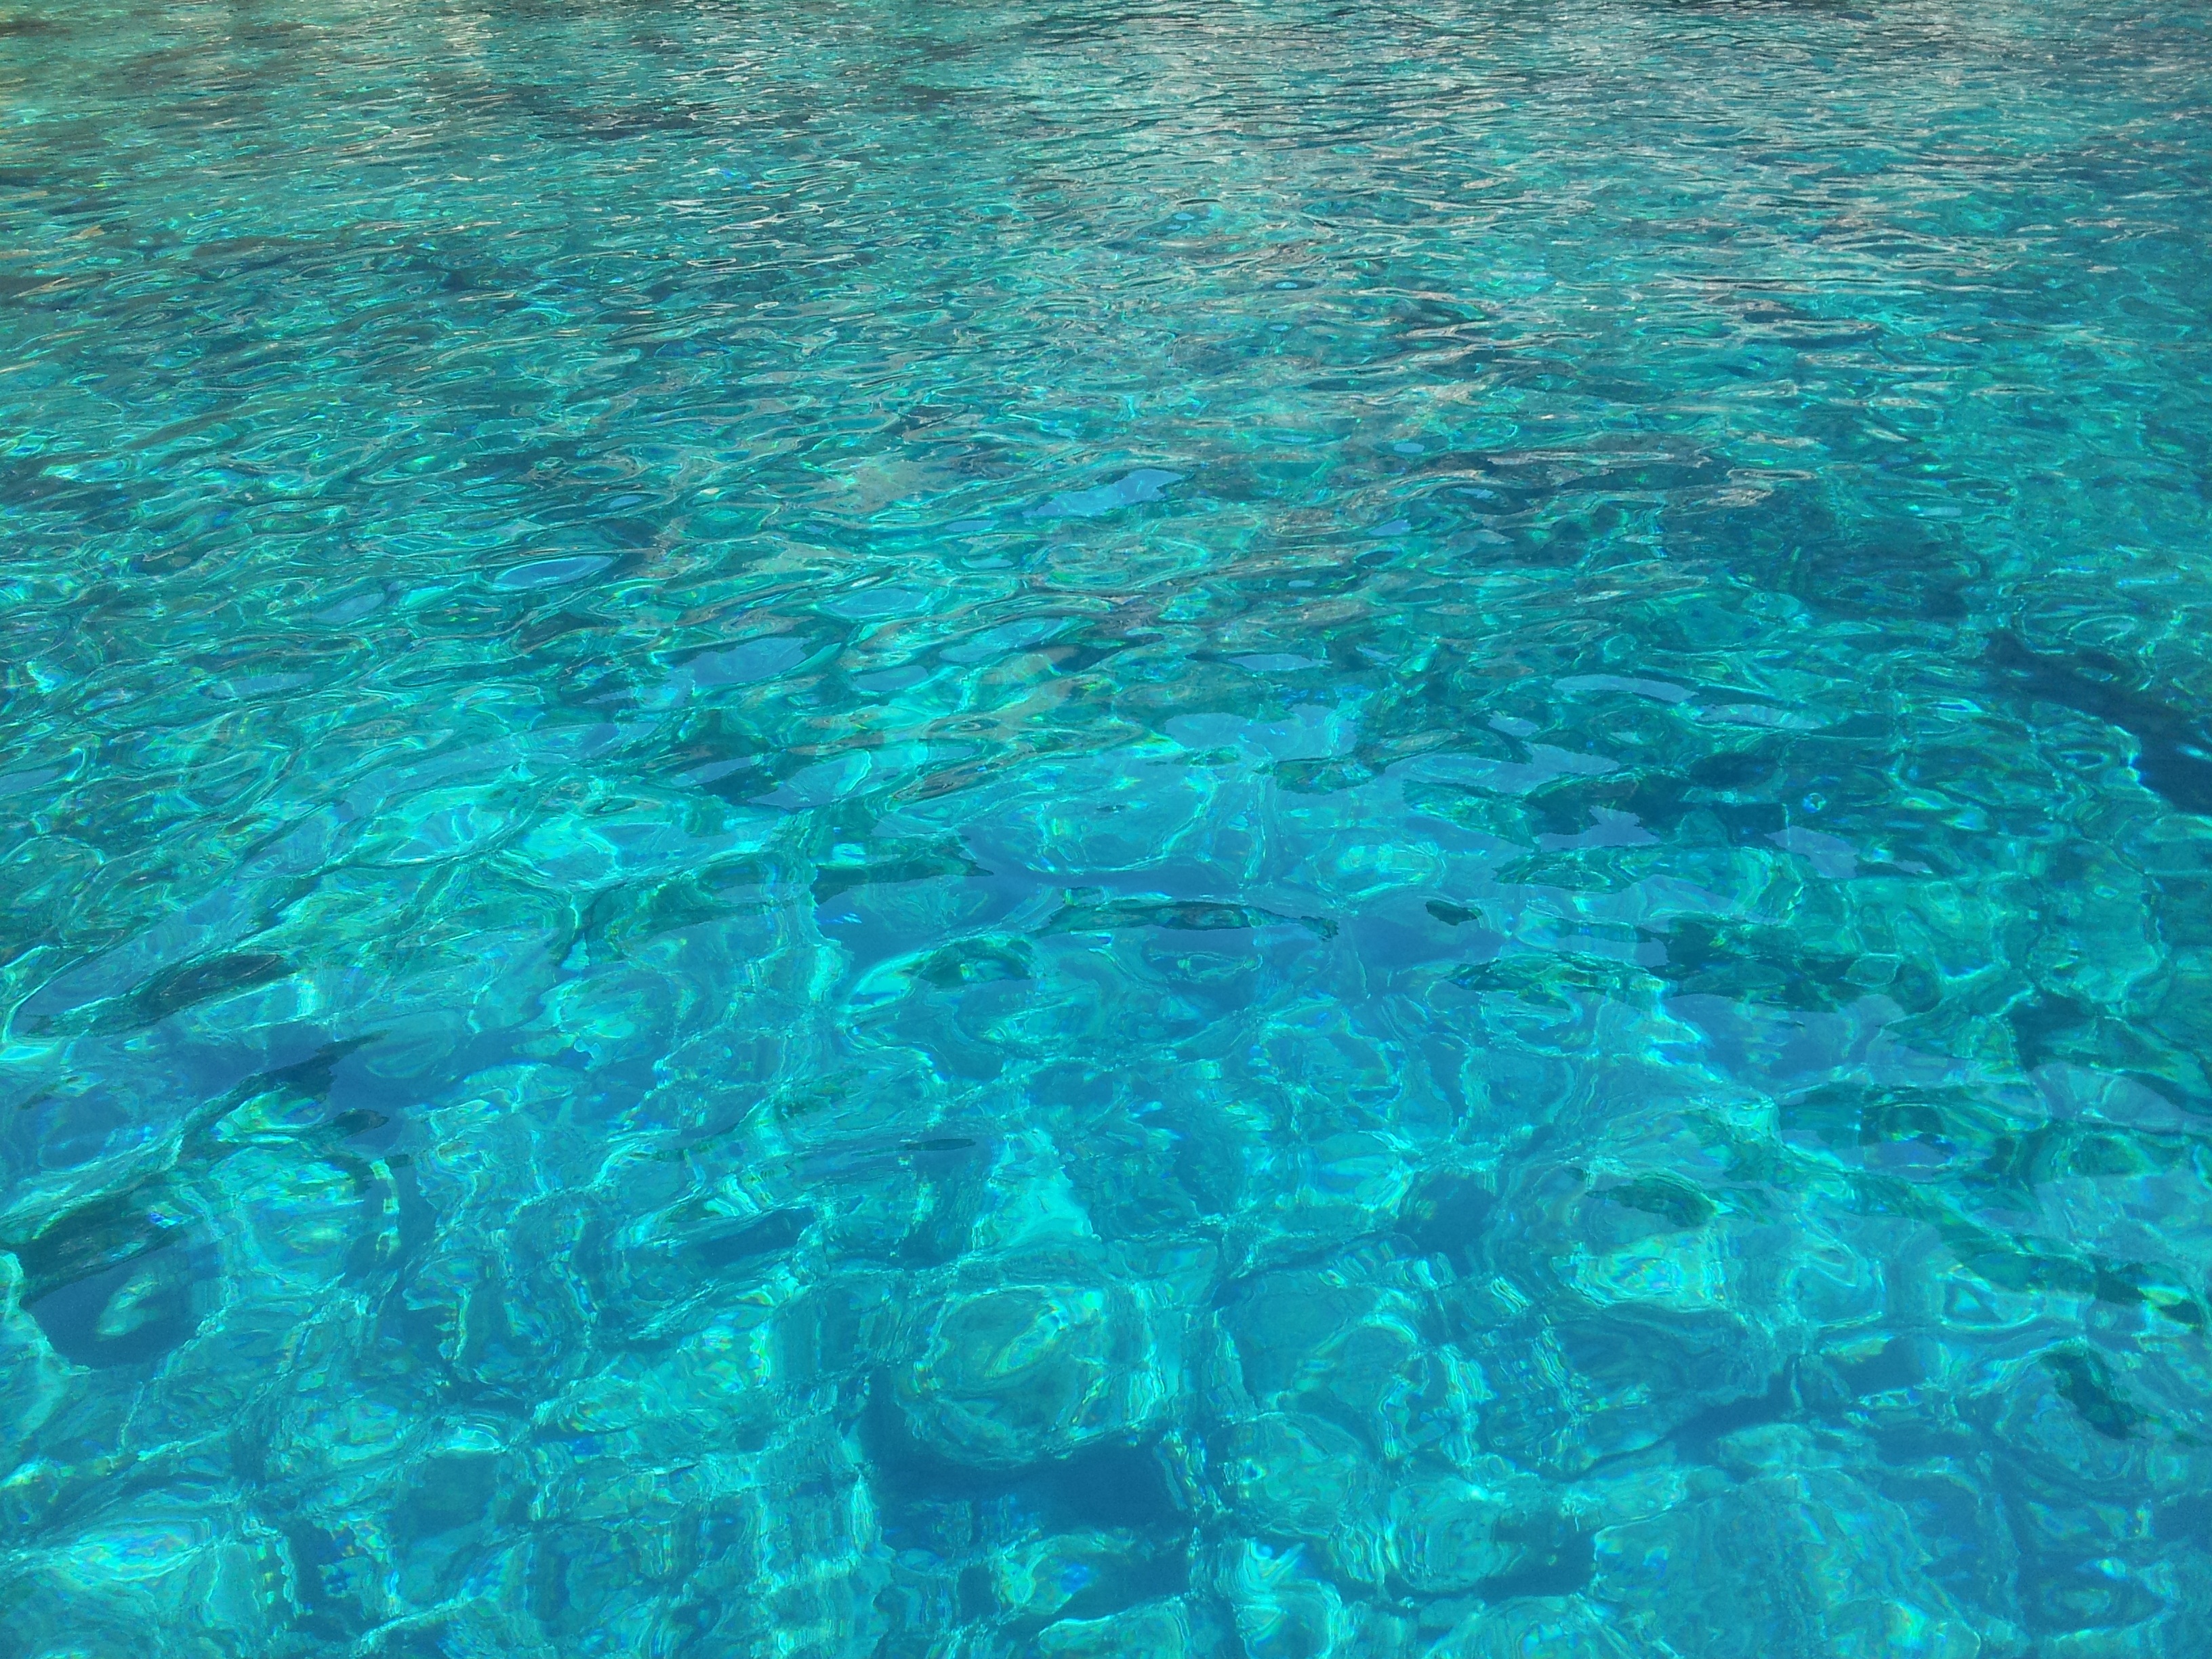
sea, ocean, summer, underwater, biology, coral reef, reef, marine biology